List of Vinland Saga episodes

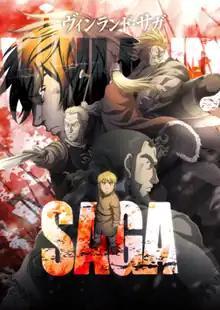
Key visual of the series

"Vinland Saga" is an anime television series based on the manga series of the same name written and illustrated by Makoto Yukimura. Twin Engine announced on March 19, 2018, that the series would receive an anime television series adaptation animated by Wit Studio. The series is directed by Shūhei Yabuta, with Hiroshi Seko handling series composition, Takahiko Abiru designing the characters and Yutaka Yamada composing the music. The series focuses on Thorfinn, the young Iceland villager who aims to participate in wars like his retired father, Thors.